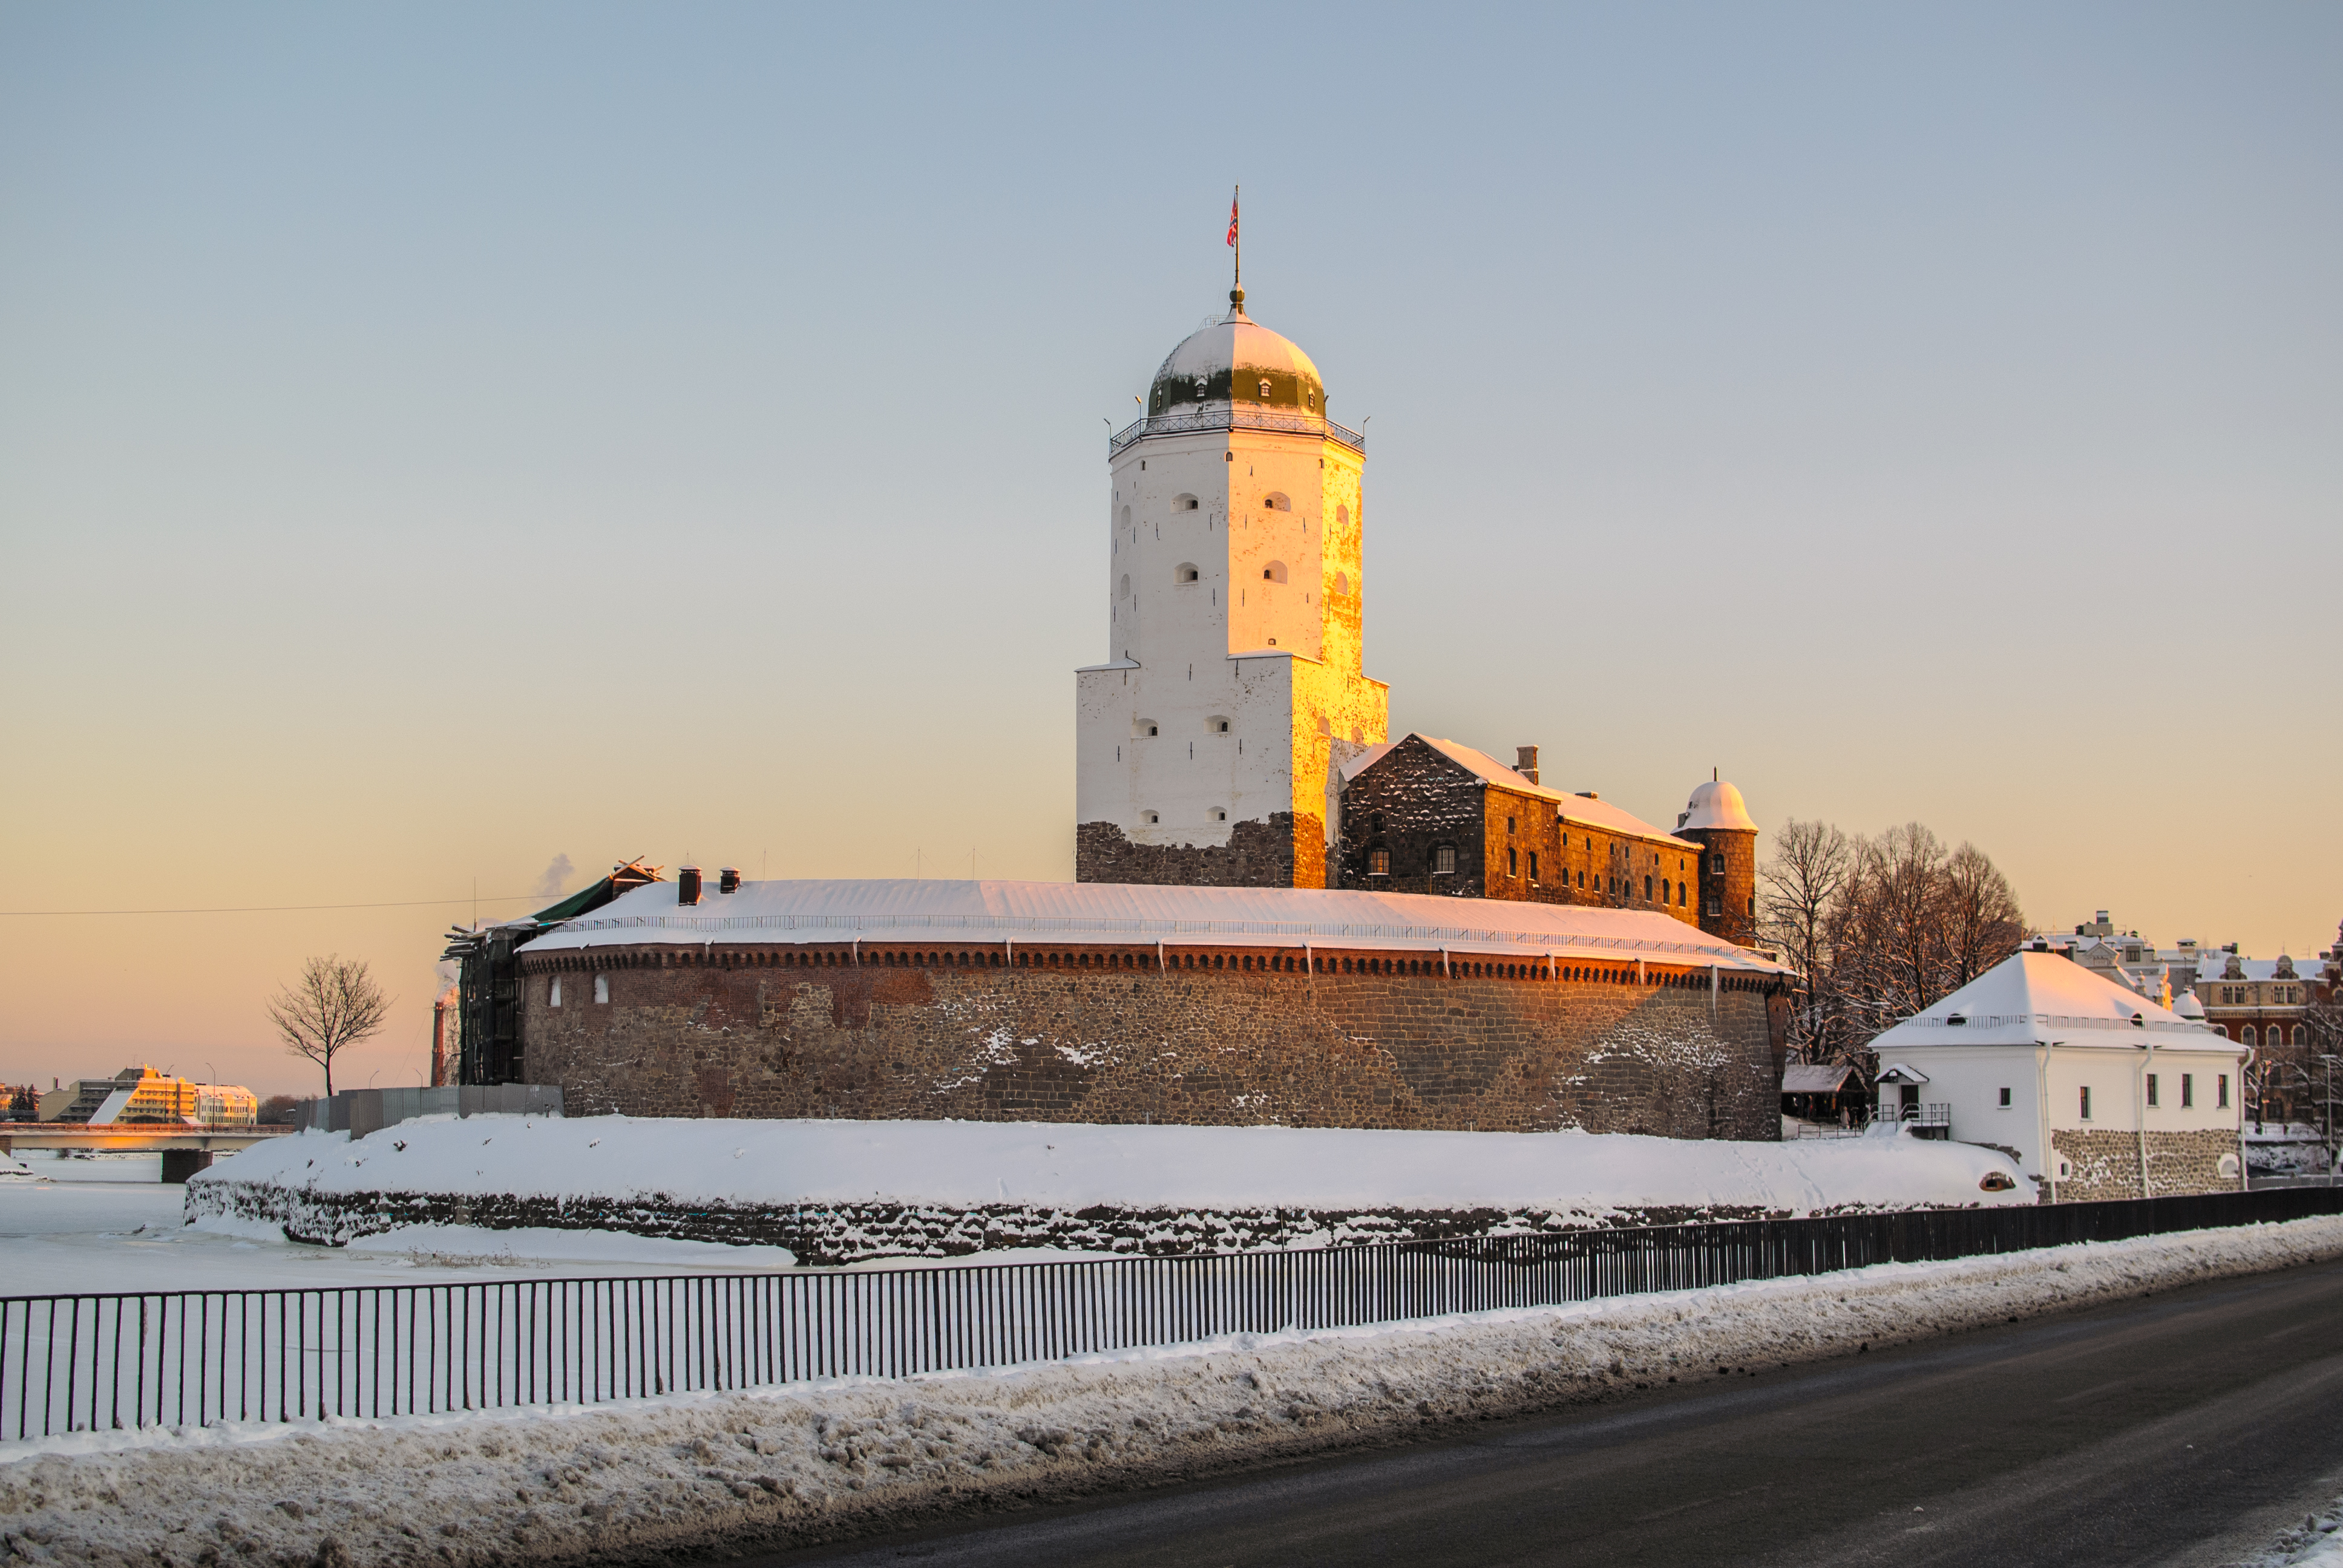
images, sky, building, snow, freezing, horizon, window, city, landscape, roof, winter, dusk, facade, turret, tree, spire, steeple, church, chapel, medieval architecture, precipitation, evening, house, fence, place of worship, parish, tower, historic site, convent, tourist attraction, road, tourism, night, frost, holy places, monastery, finial